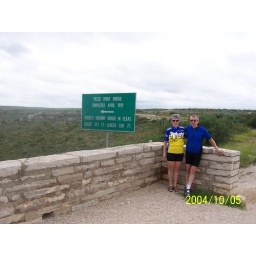
Highest highway bridge in Texas